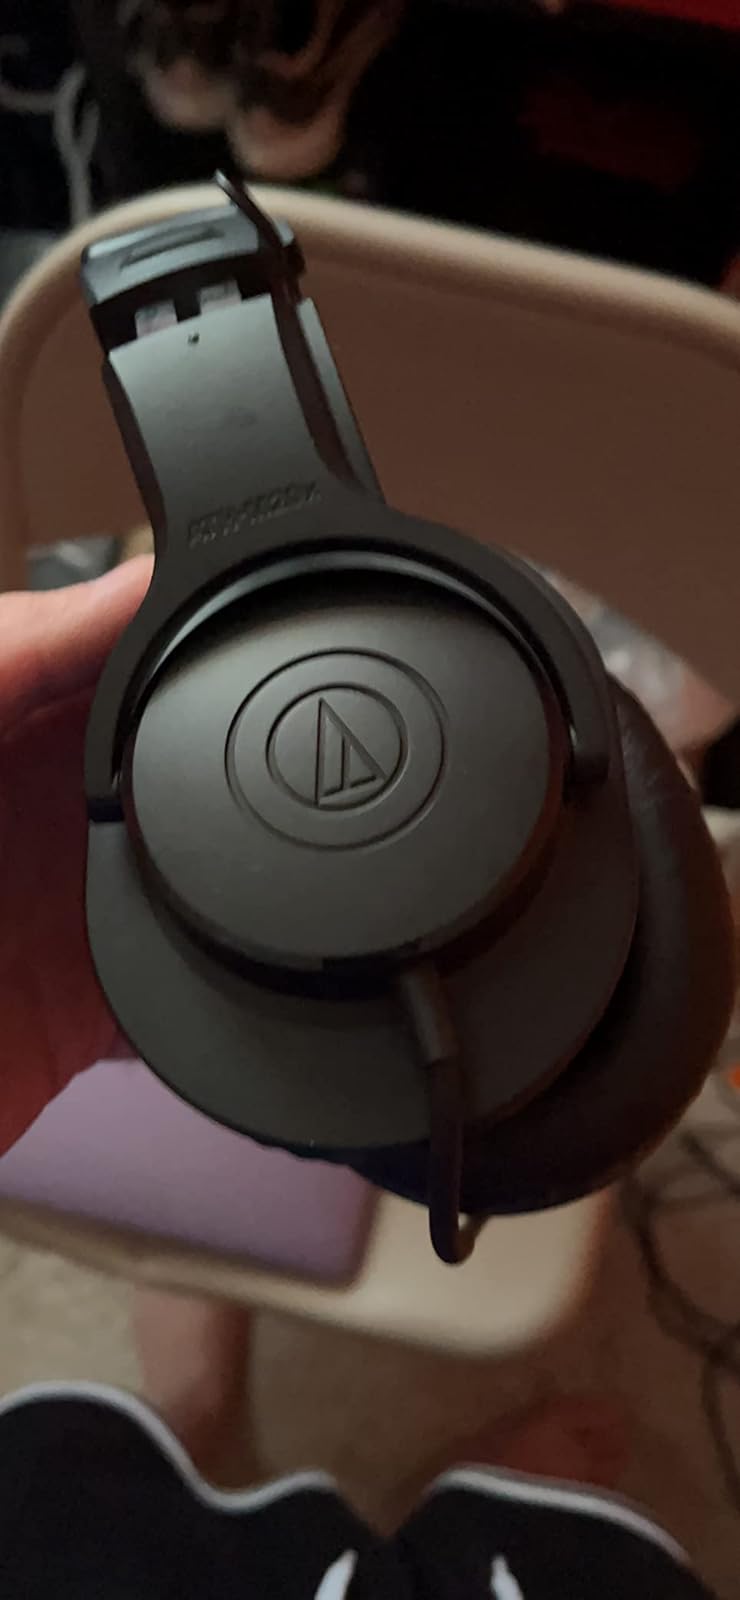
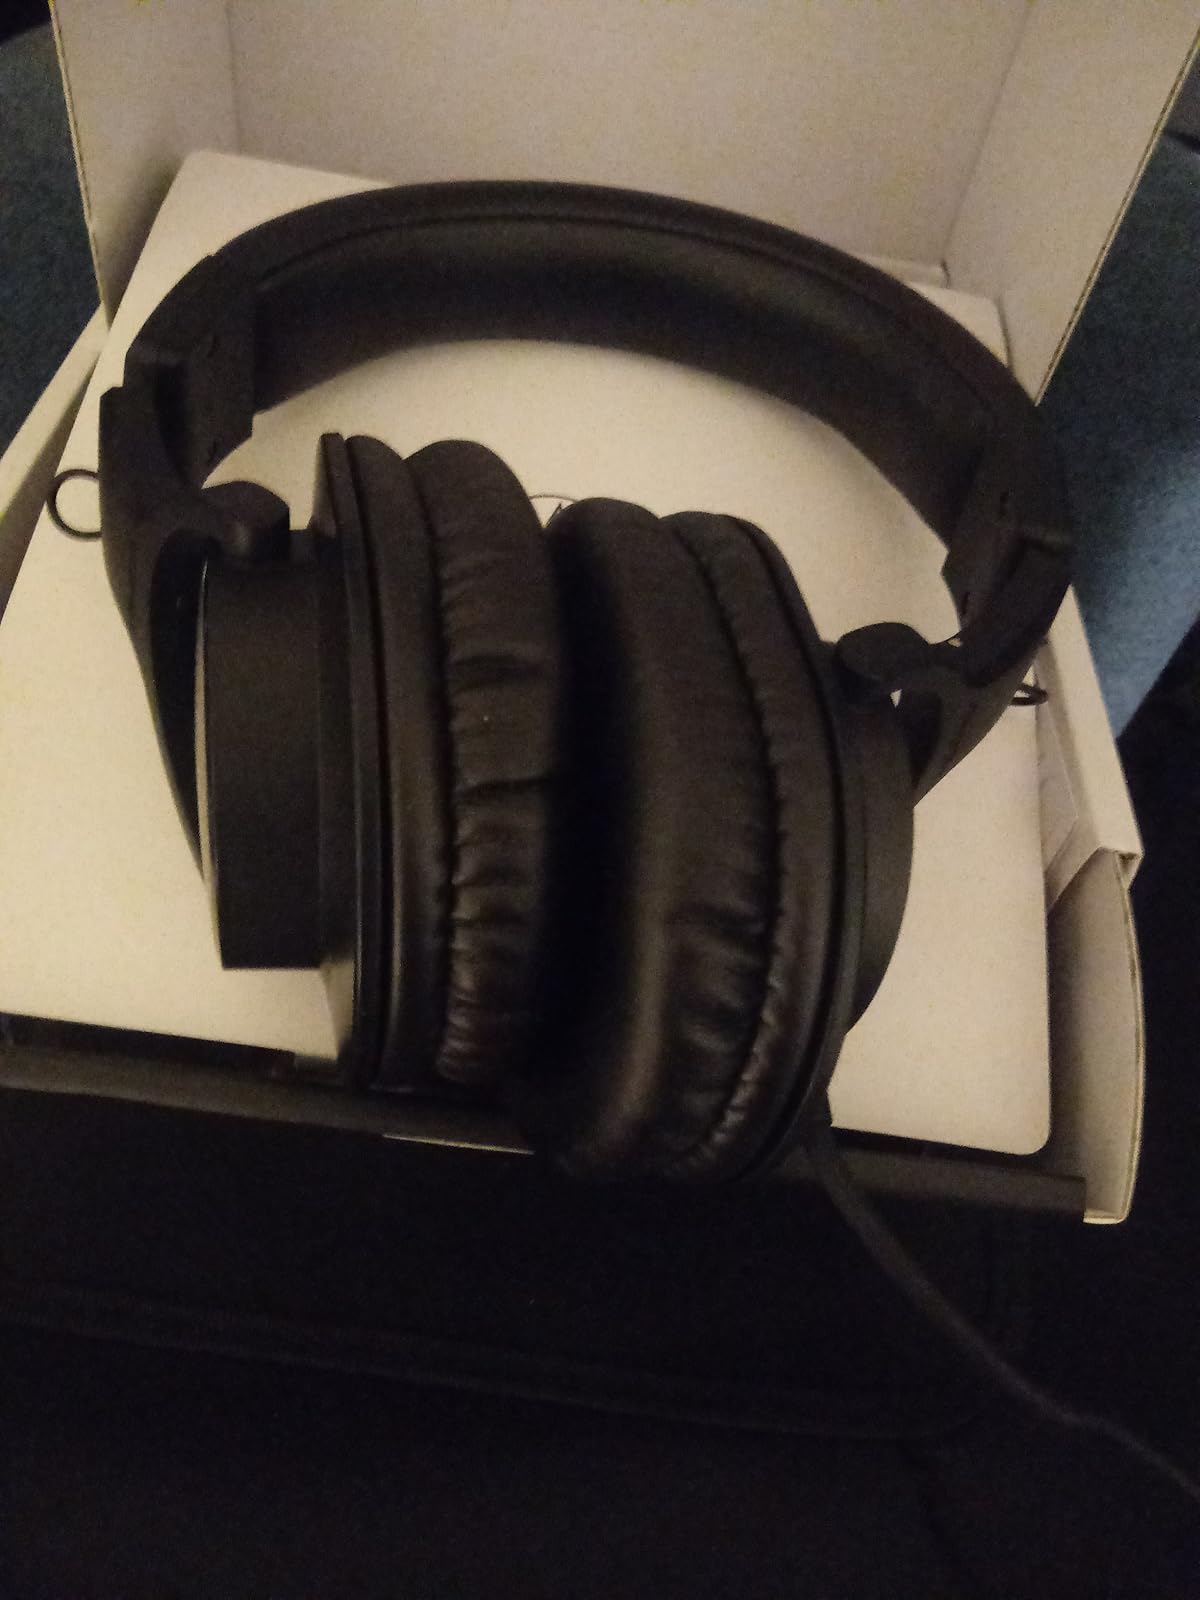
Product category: headphones
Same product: yes